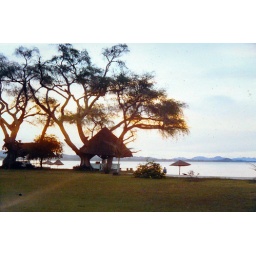
The thatched sunshades and the beach bar under the Jacaranda trees. Peace and tranquility.